Idaho (novel)

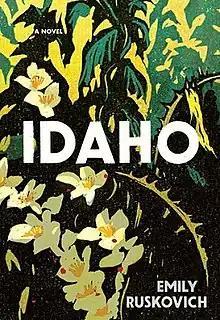
First edition

Idaho is a novel written by Emily Ruskovich and published by Random House on January 3, 2017. The author received the International Dublin Literary Award and the book was nominated for the International Dublin Literary Award by Bibliotheek Brugge Library.